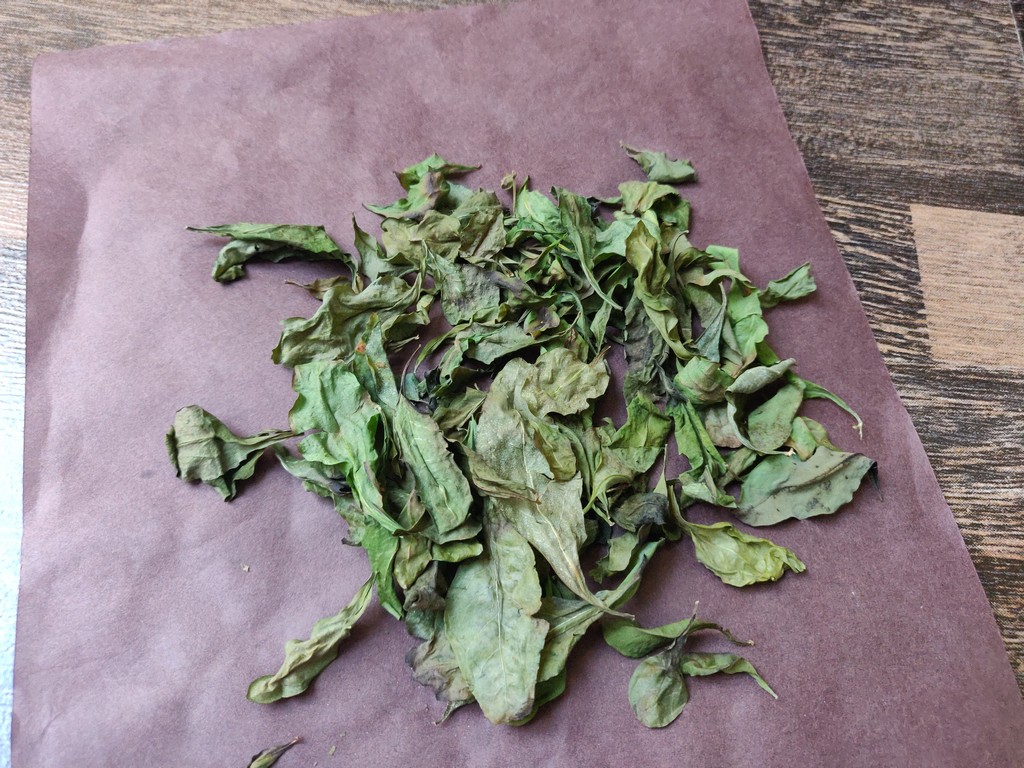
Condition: Dried
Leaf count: multiple
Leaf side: unknown